Olivier Henno

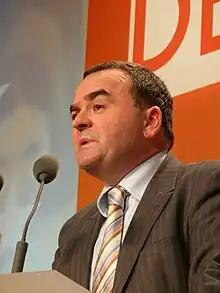

Olivier Henno (born 21 April 1962 in Roubaix) is a French politician, mayor of Saint-André-lez-Lille and a member of the MoDem.